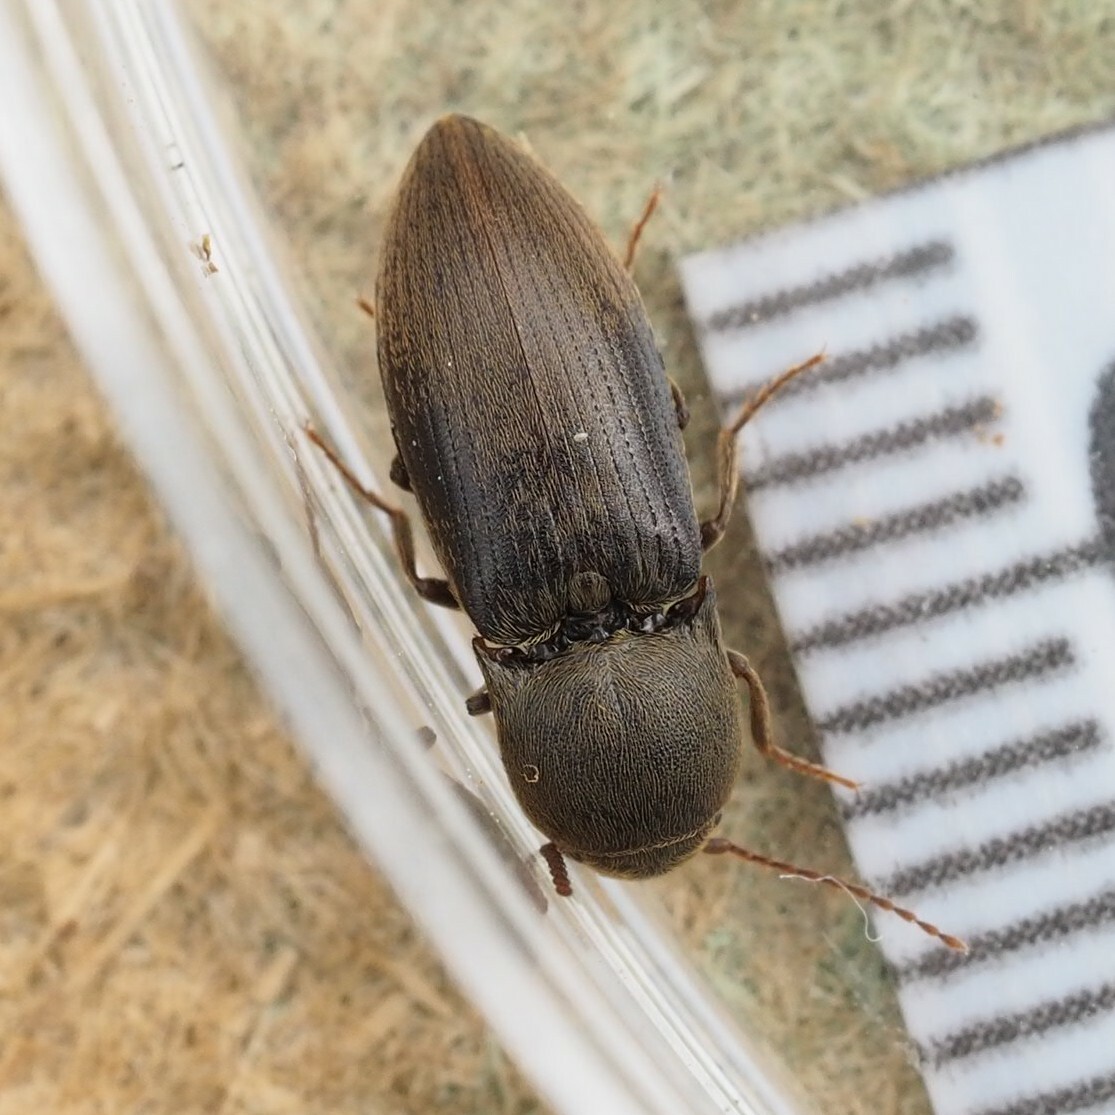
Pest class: clickbeetles_wireworms